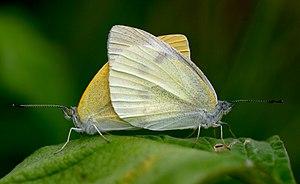
Deux Piérides de la rave – papillons de la famille des Pieridae – pendant l'accouplement. P. rapae est une des espèces de papillons diurnes les plus répandues et communs. Elle est présente naturellement en Eurasie jusqu'à la péninsule Arabique, au Maghreb, au Islande et au Japon. Elle est introduite dans Amérique du Nord. On trouve la sous-espèce crucivora dans la nord-est du Asie. 日本語: モンシロチョウの交尾 Italiano: Due esemplari di cavolaia minore (Pieris rapae) – una specie di farfalle della famiglia Pieridae – durante l'accoppiamento. Latina: Pieris rapae 中文: 菜粉蝶
La reproduction des insectes présente de grandes variabilités. Ceux-ci ont un temps de génération relativement court et un taux de reproduction très élevé comparativement aux autres espèces animales. Chez les insectes, on retrouve la reproduction sexuée et la reproduction asexuée. Dans la première, le mâle et la femelle se rencontrent, souvent par l'intermédiaire de phéromones ou d'autres moyens de communication, pour copuler. L'issue de cette reproduction est un embryon résultant de la fusion de l'œuf et du spermatozoïde. Il s'agit d'un mode de reproduction qui est le plus commun chez les insectes. Dans la reproduction asexuée, la femelle est capable de se reproduire sans mâle par le développement des ovocytes en embryons. Ce type de reproduction a été décrit dans plusieurs ordres d'insectes.
La Piéride de la rave est une espèce de lépidoptères de la famille des Pieridae. Ce petit papillon blanc inféodé aux crucifères est un des plus communs en Europe et en Amérique du Nord.
Les insectes sont une classe d'animaux invertébrés de l'embranchement des arthropodes et du sous-embranchement des hexapodes. Ils sont caractérisés par un corps segmenté en trois tagmes protégés par une cuticule formant un exosquelette composé de chitine et pourvu de trachées respiratoires.